Panama Canal

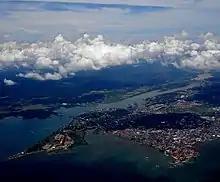
Pacific-side entrance

In 1907, Stevens resigned as chief engineer. His replacement, appointed by President Theodore Roosevelt, was US Army Major George Washington Goethals of the US Army Corps of Engineers. Soon to be promoted to lieutenant colonel and later to general, he was a strong, West Point-trained leader and civil engineer with experience in canals (unlike Stevens). Goethals directed the work in Panama to a successful conclusion in 1914, two years ahead of the target date of 10 June 1916.